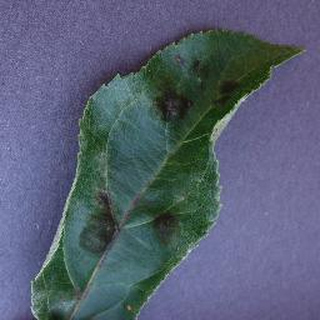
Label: apple_apple_scab